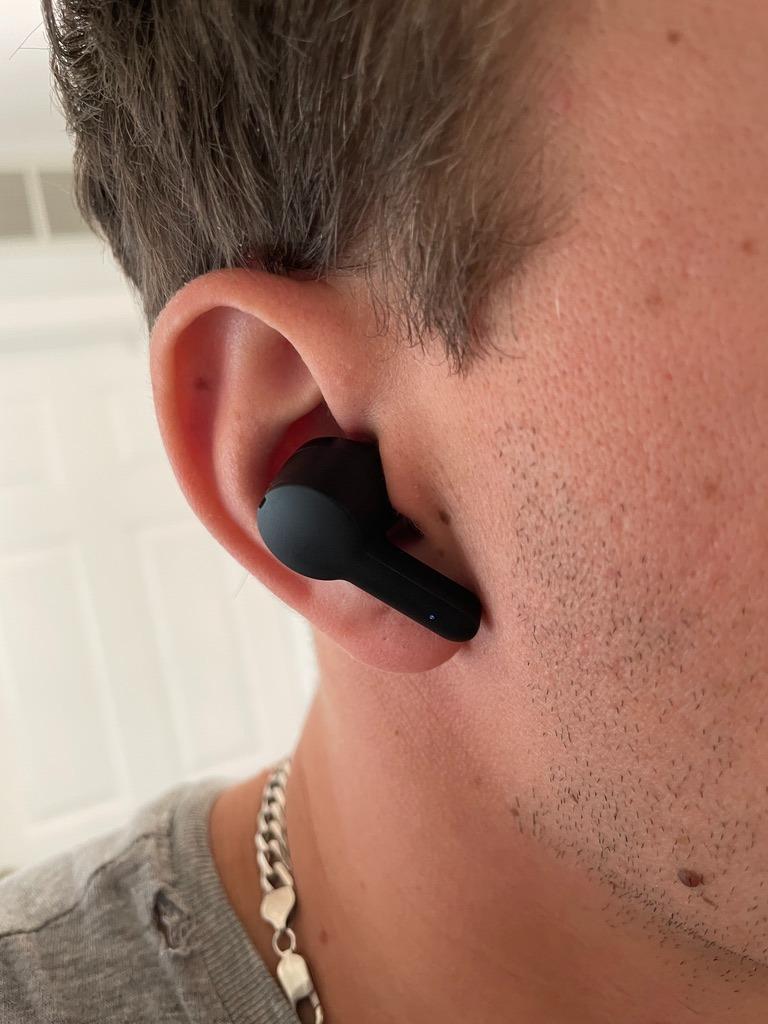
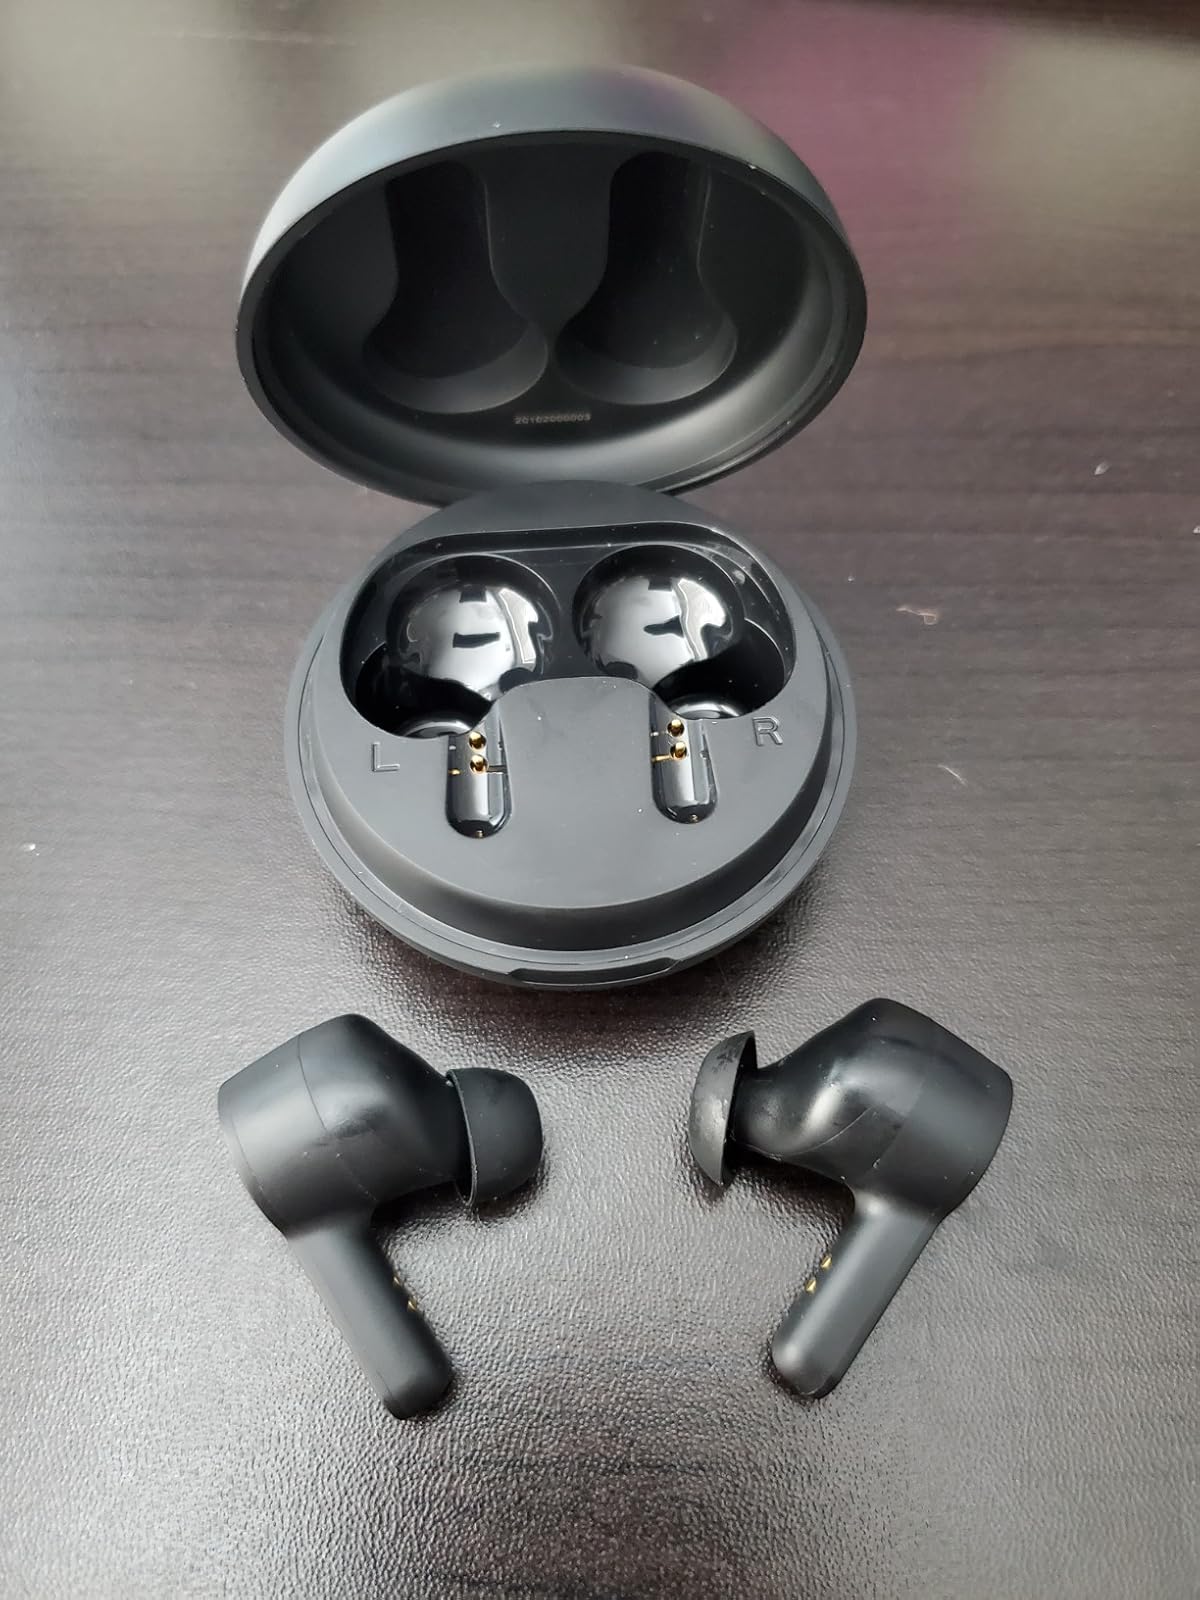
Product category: earbuds
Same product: yes